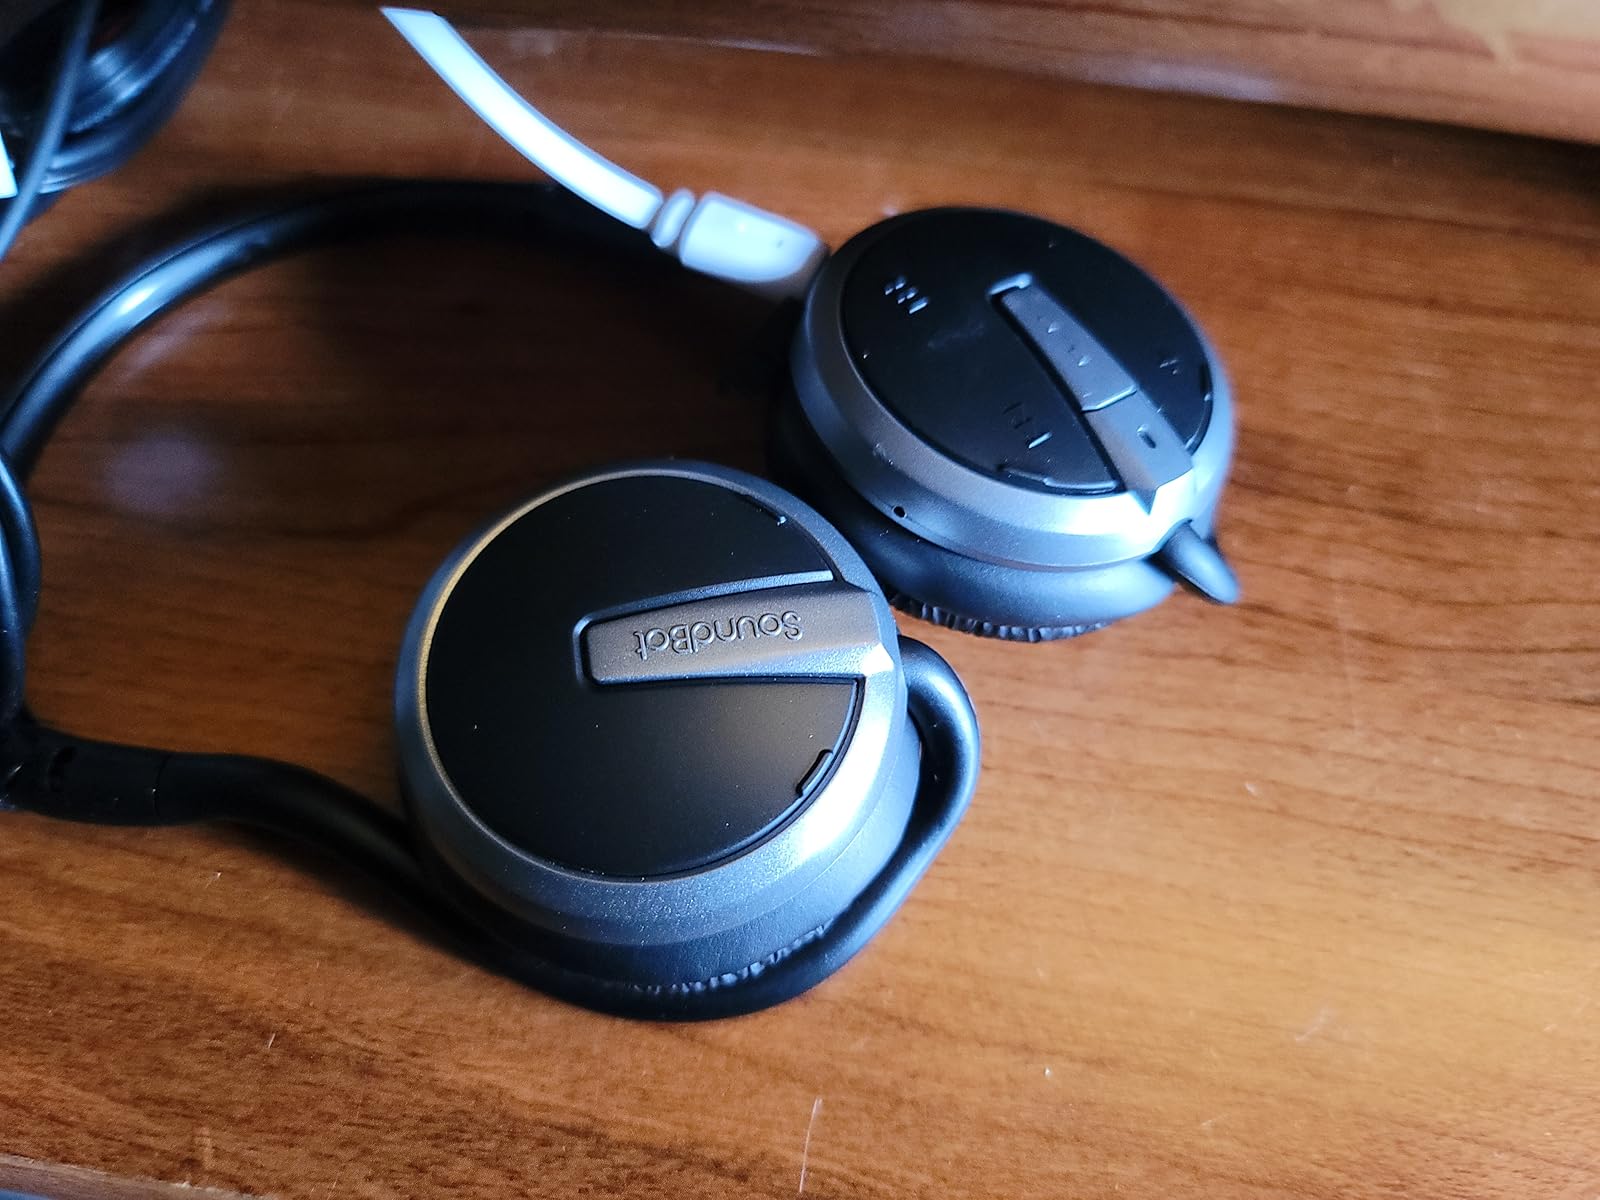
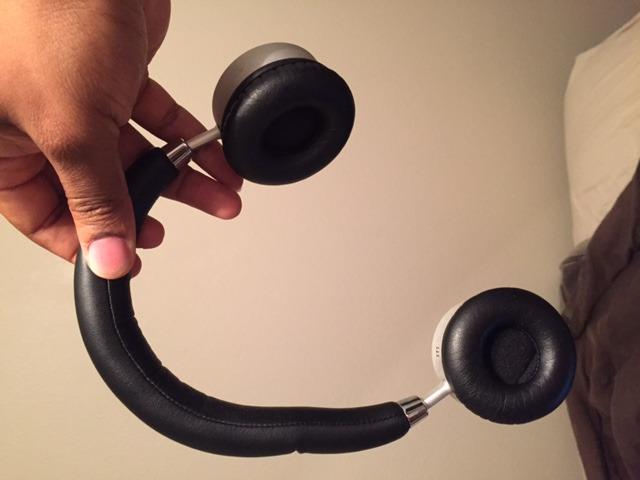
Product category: headphones
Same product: no